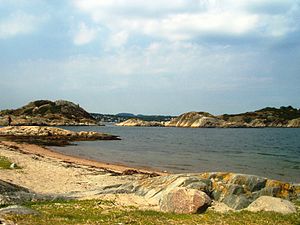
Grimstad / Kommunens øer
Grimstad er en by og kystkommune i Agder fylke i Norge. Kommunen grænser til Arendal i øst, Froland og Birkenes i nord og Lillesand i vest. 1. januar 1971 blev Fjære kommune og Landvik kommune indlemmet i Grimstad ved en kommunesammenlægning, og folketallet øgedes fra 2 788 til 11 764.